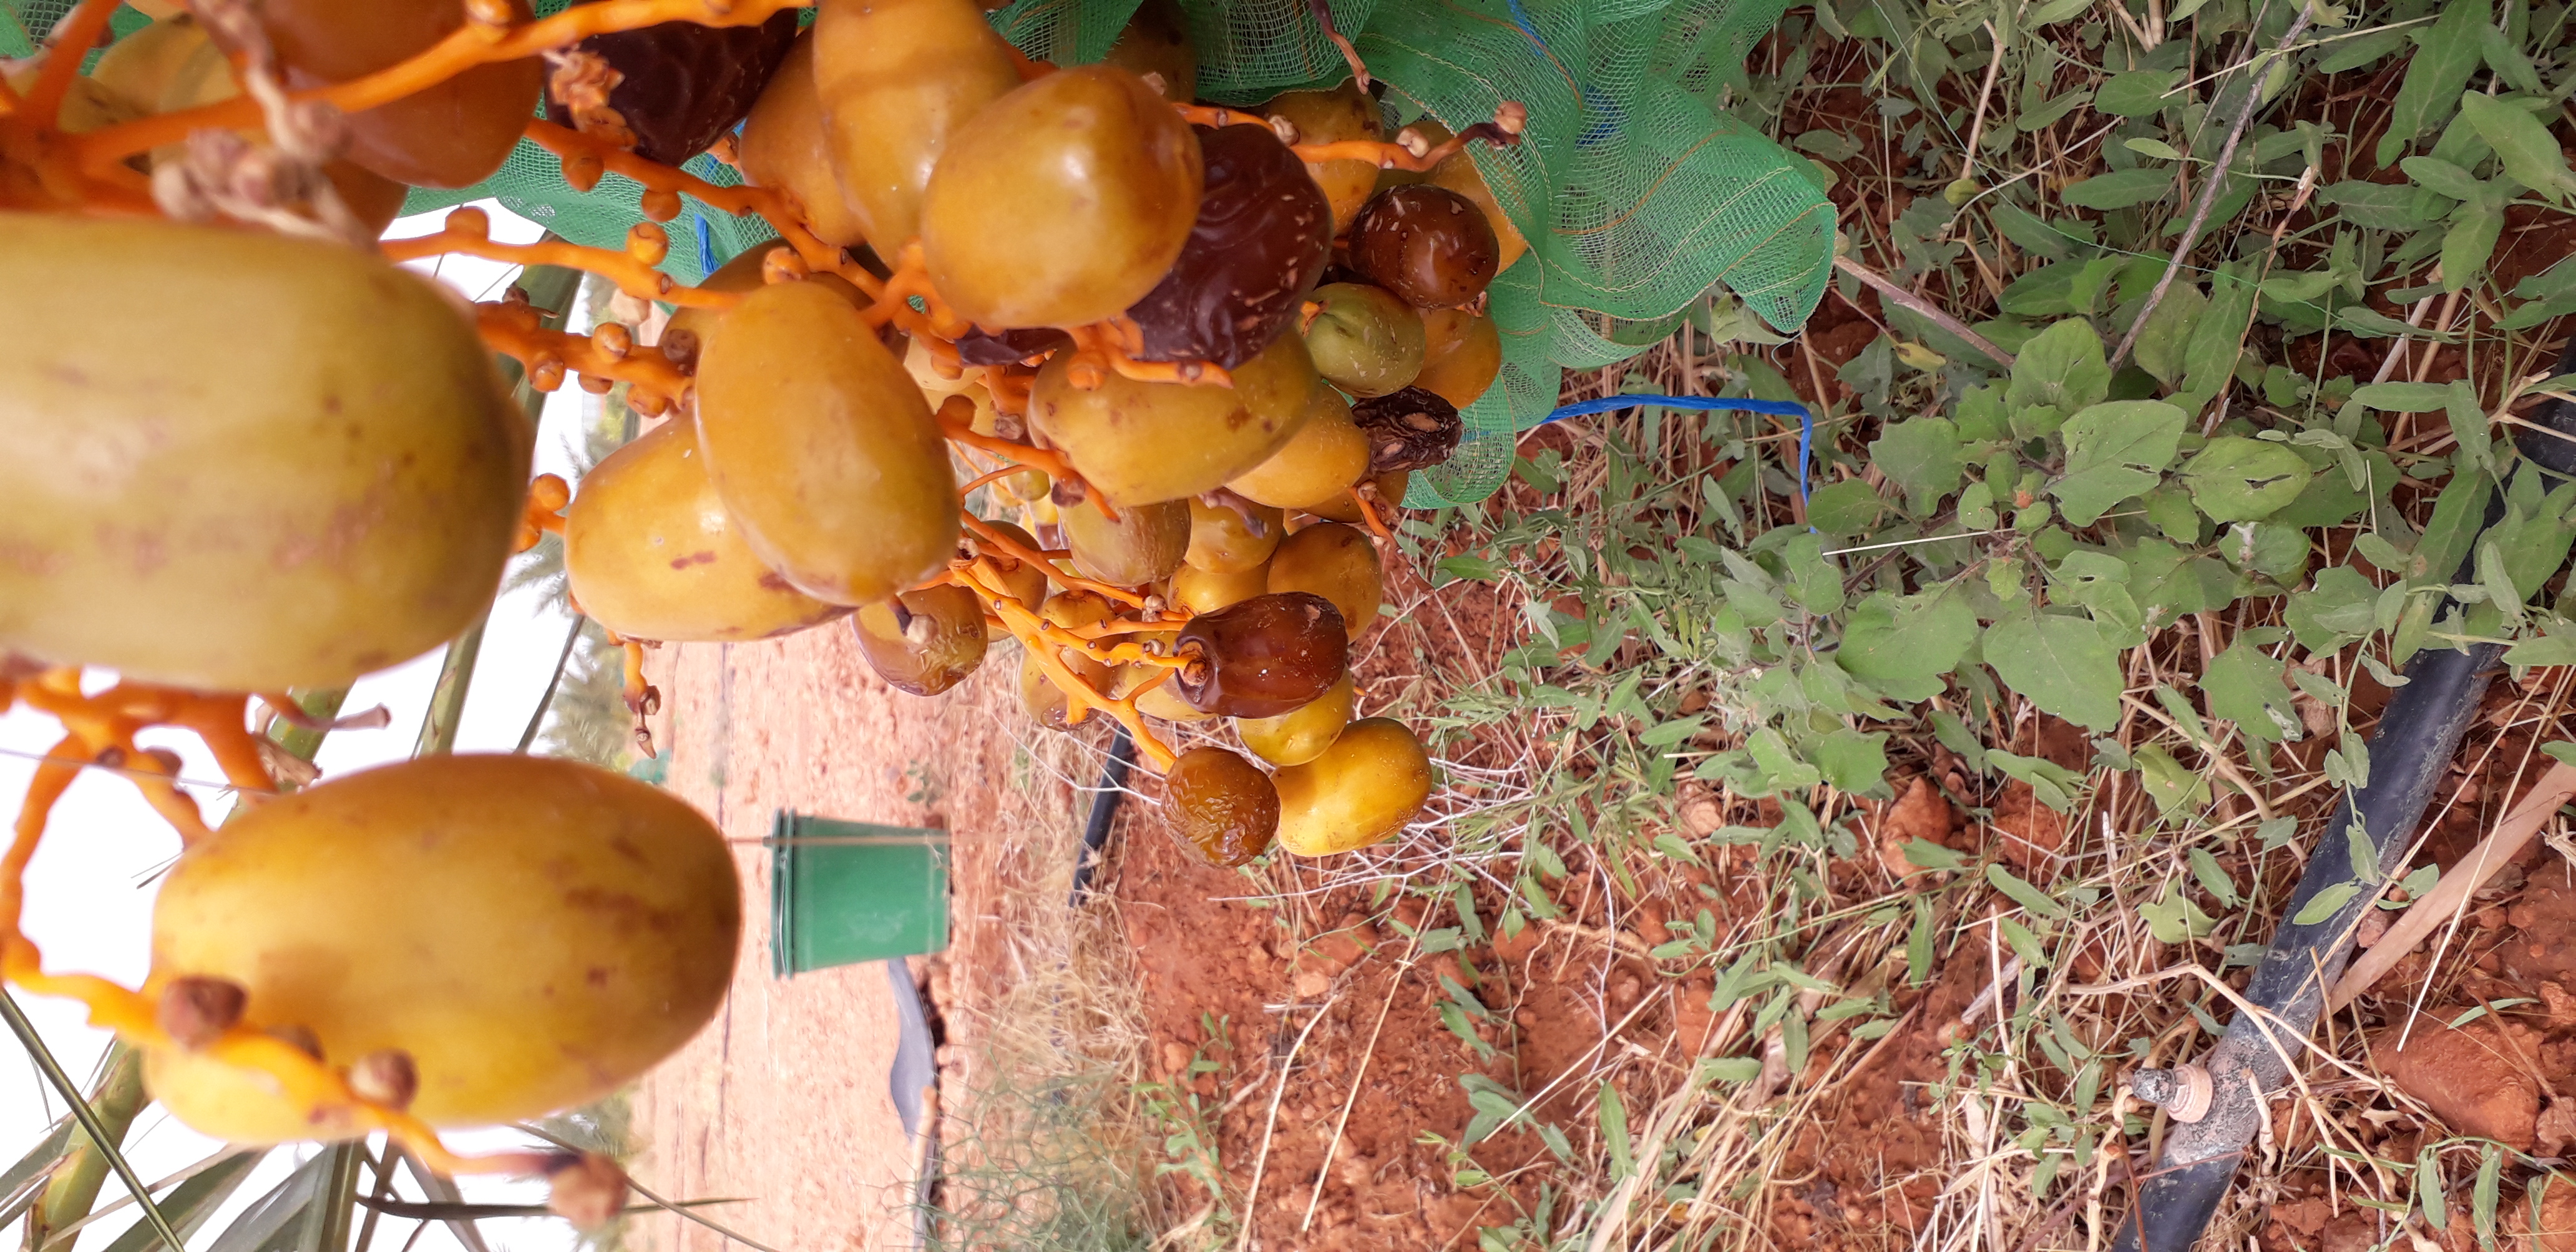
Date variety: Boufagous